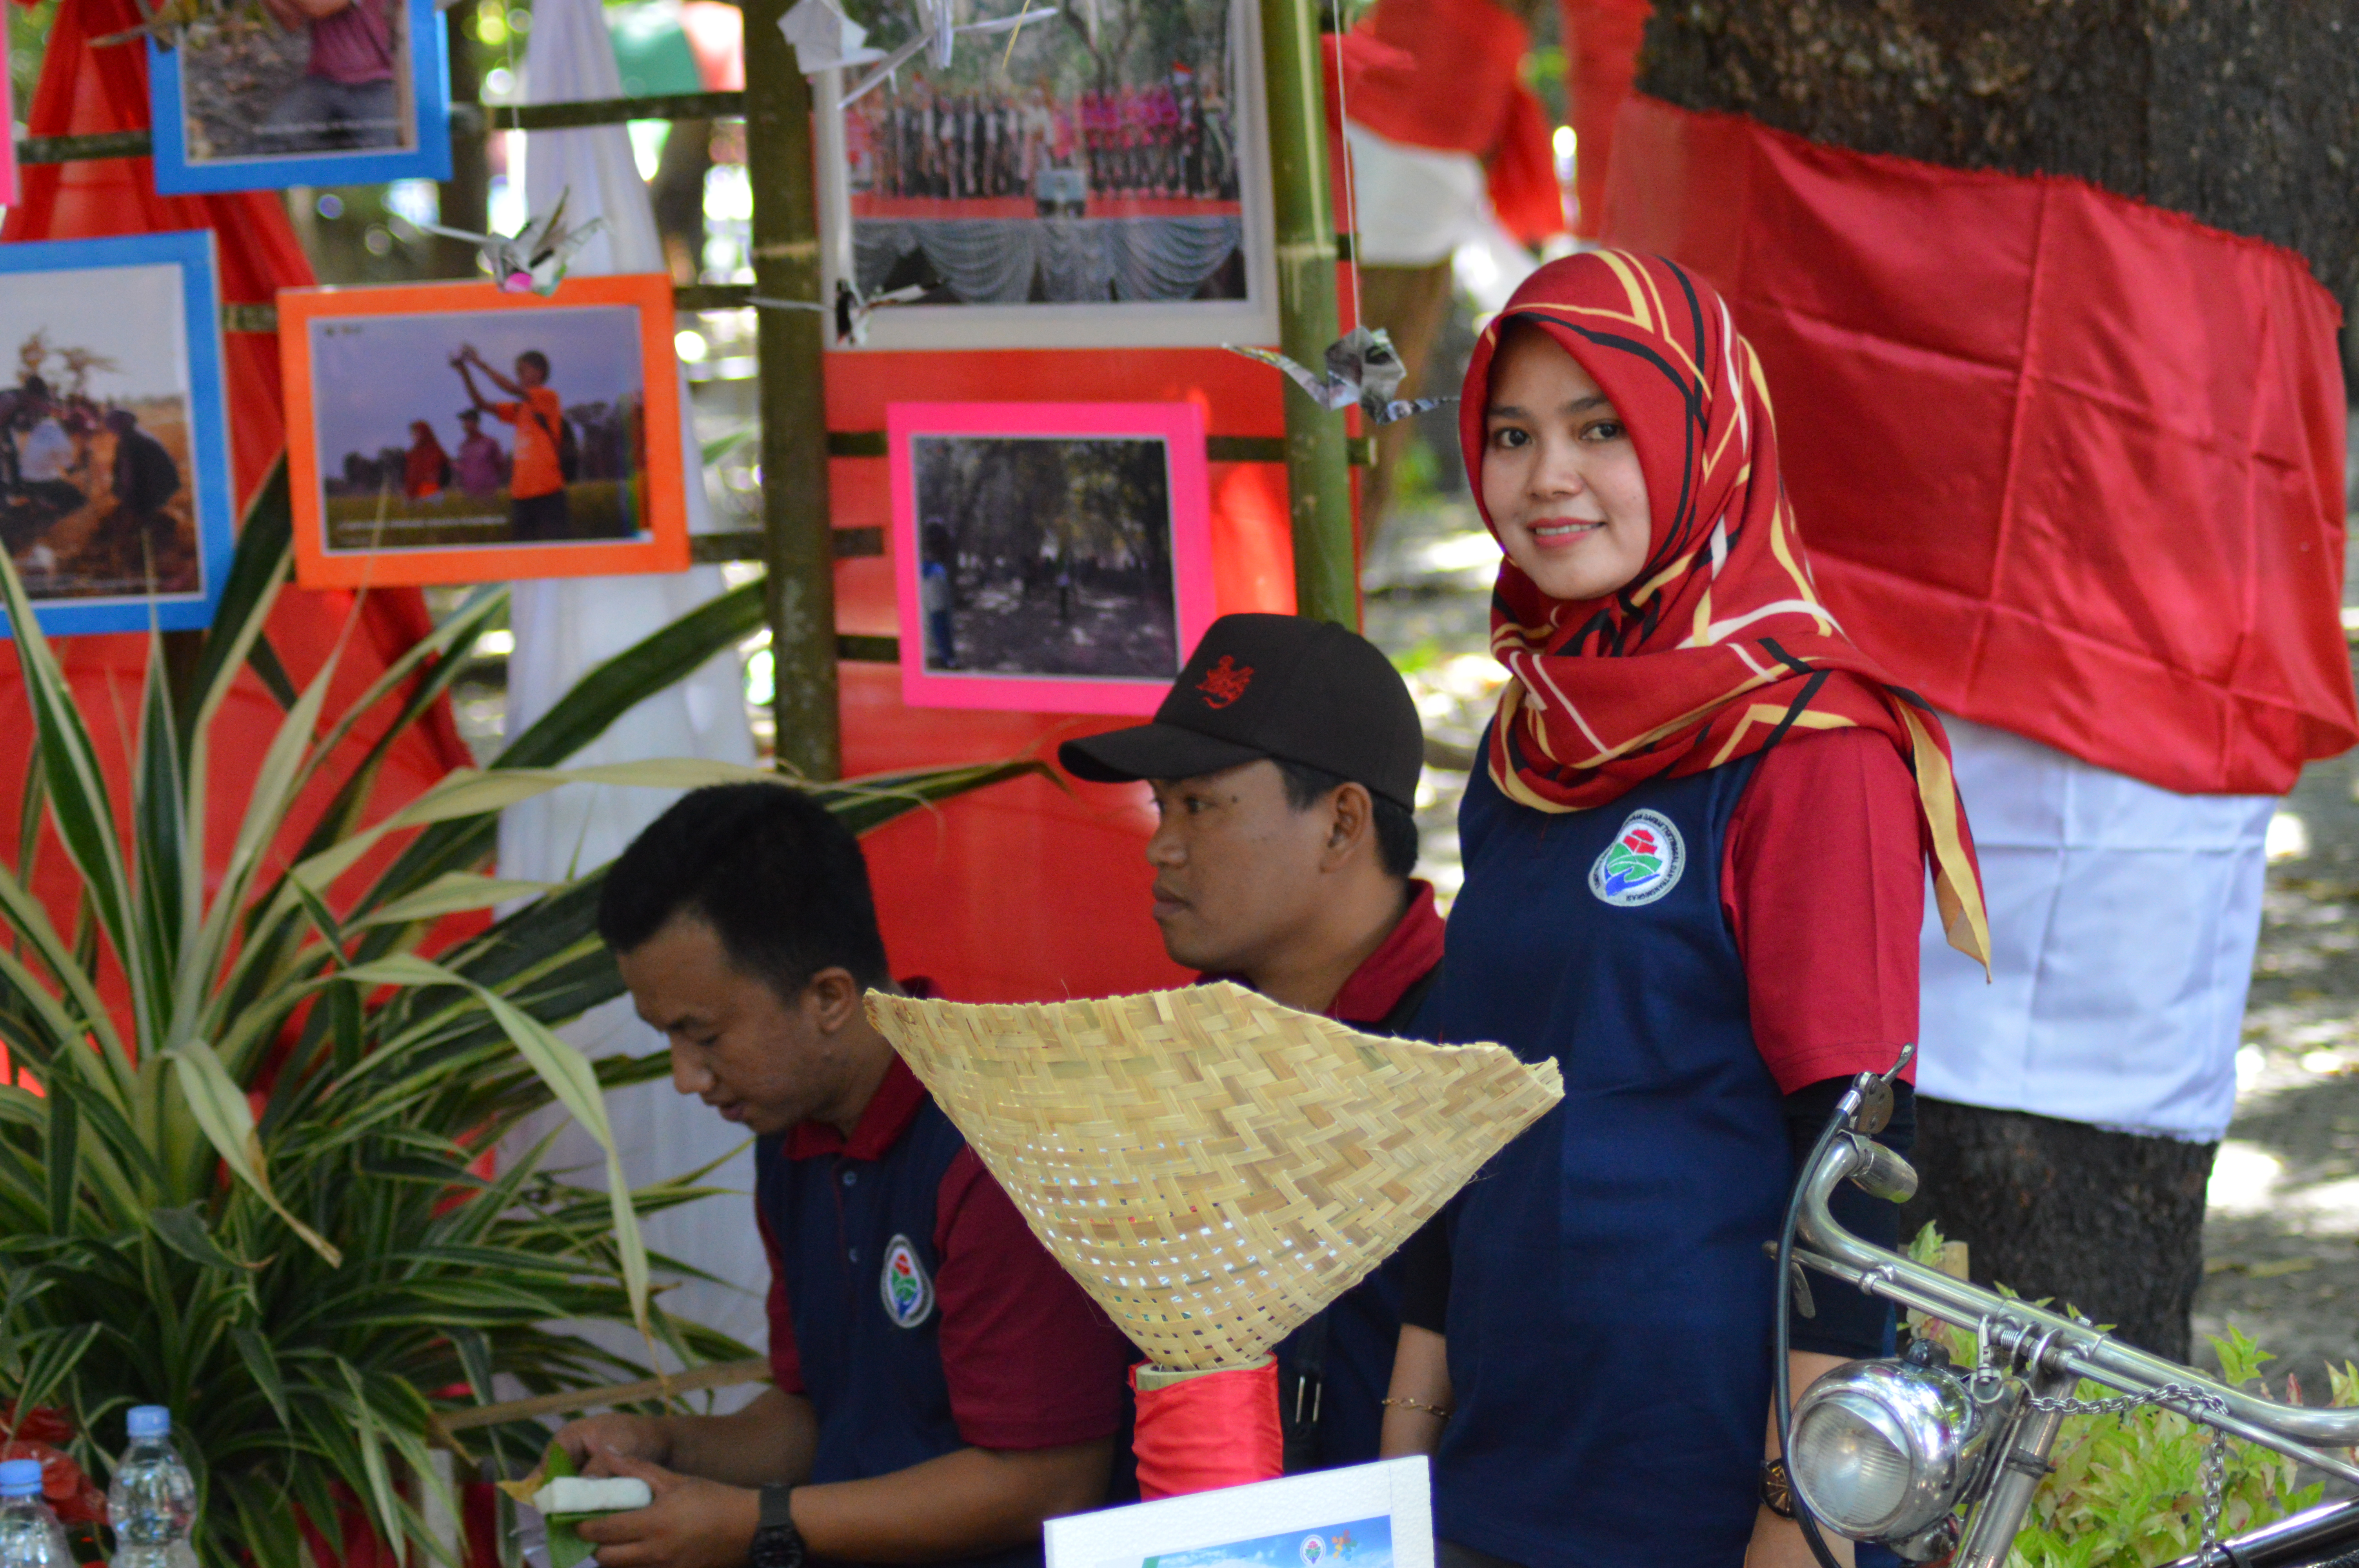
event, indonesian, Independent day, Kemerdekaan, TPID, Sukorejo, Ponorogo, smile, plant, red, public space, leisure, hat, people, recreation, snapshot, baseball cap, fun, travel, art, houseplant, picture frame, cap, t shirt, tourism, visual arts, hoodie, public event, vacation, competition event, tradition, personal protective equipment, photography, backpack, child